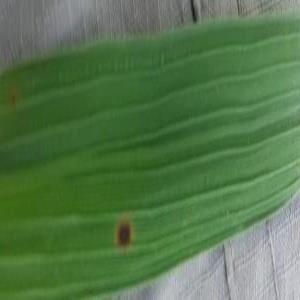
Disease: Brownspot